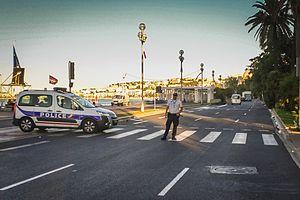
Le semi-remorque arrêté sur la Promenade des Anglais (Nice) le 15 juillet 2016 vers 07:00 heure, après l'attentat qui a fait plus de 84 morts la veille au soir.
L'attentat du 14 juillet 2016 à Nice est une attaque terroriste islamiste au camion-bélier, qui s'est déroulée à Nice dans la soirée du 14 juillet 2016 sur la promenade des Anglais.